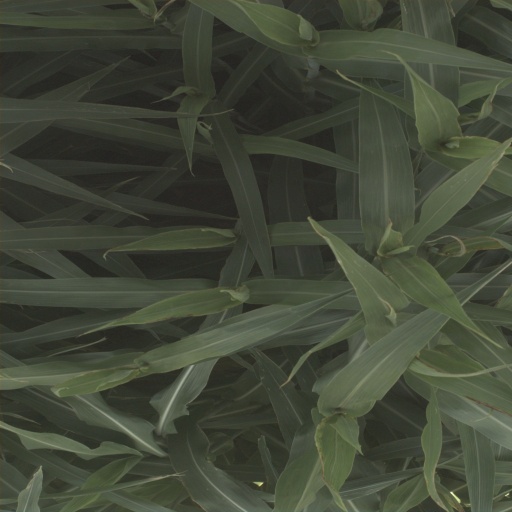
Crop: sorghum